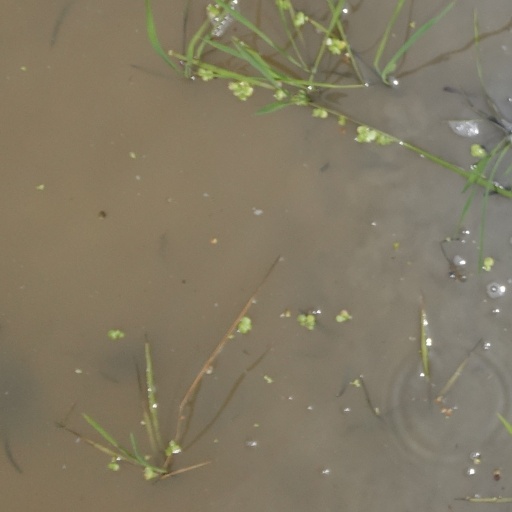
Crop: rice